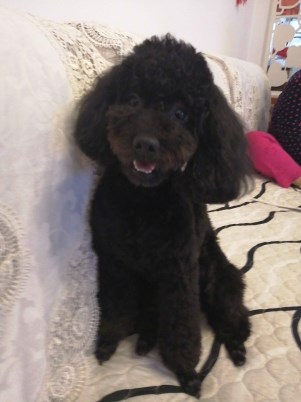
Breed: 7449-n000128-teddy